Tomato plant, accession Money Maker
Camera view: bottom (45 deg); turntable rotation: 180 degrees
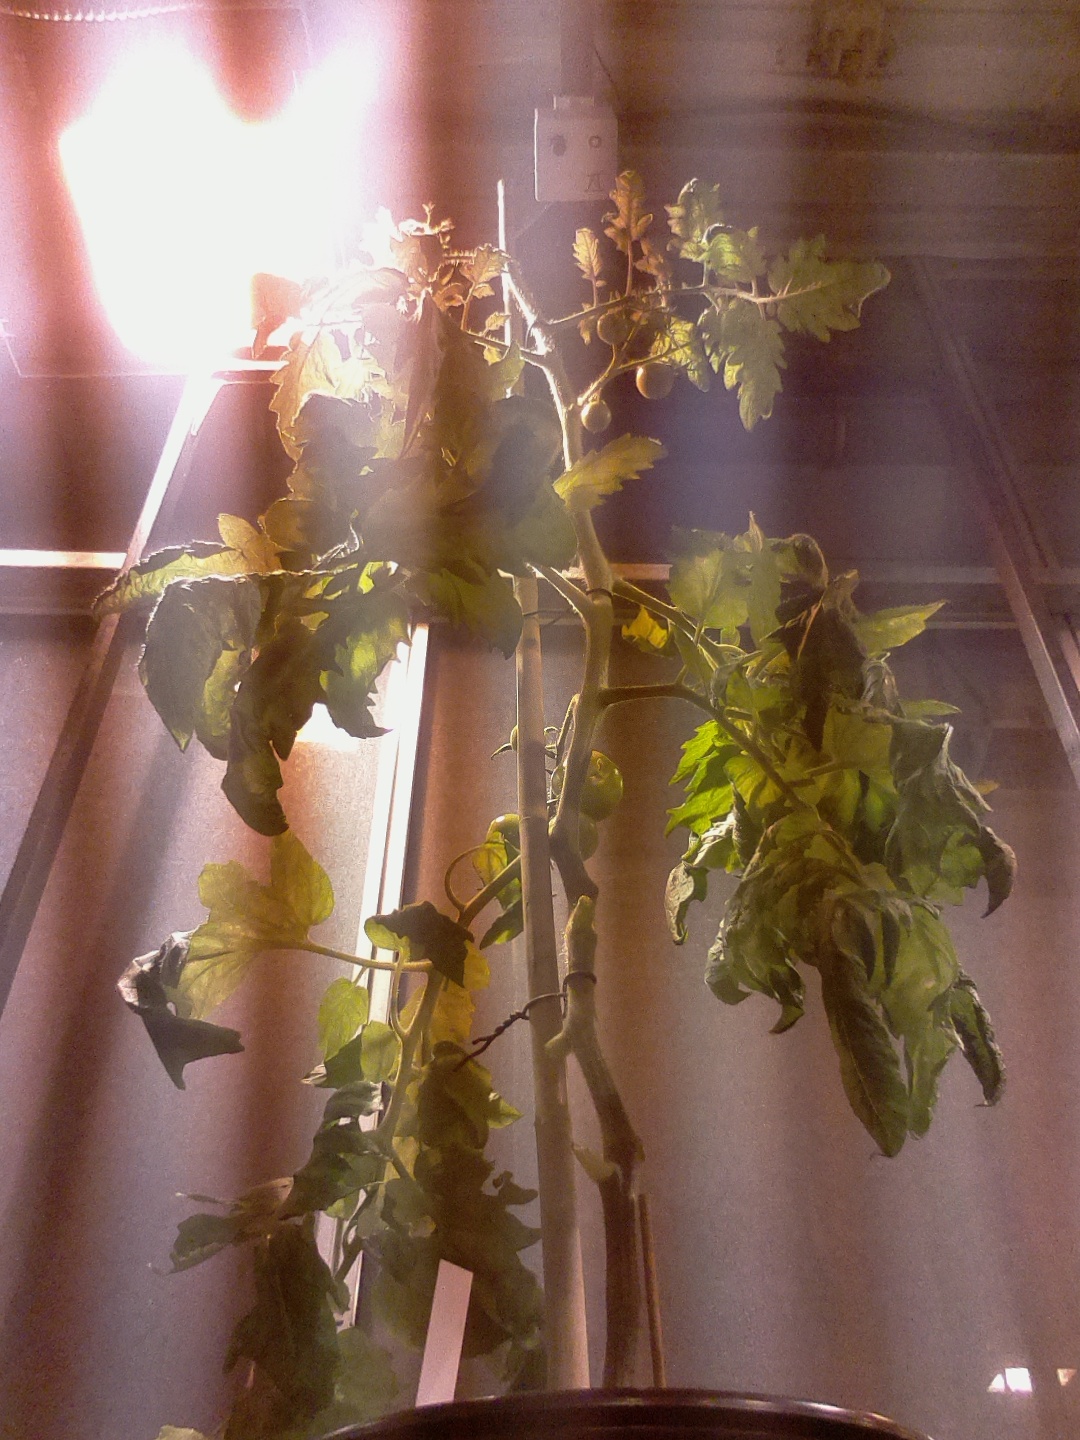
BBCH growth stage 76: 60%-70% of final fruit size